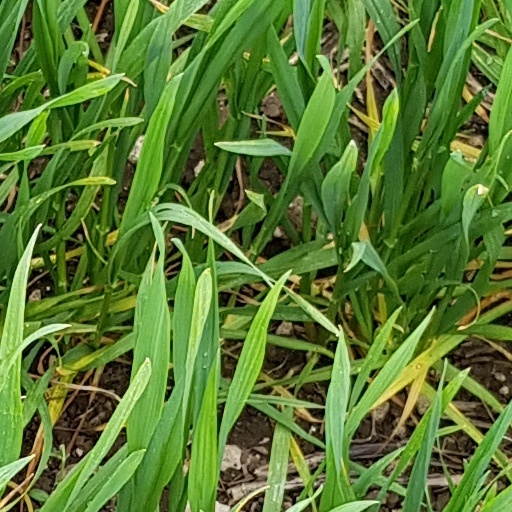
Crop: wheat